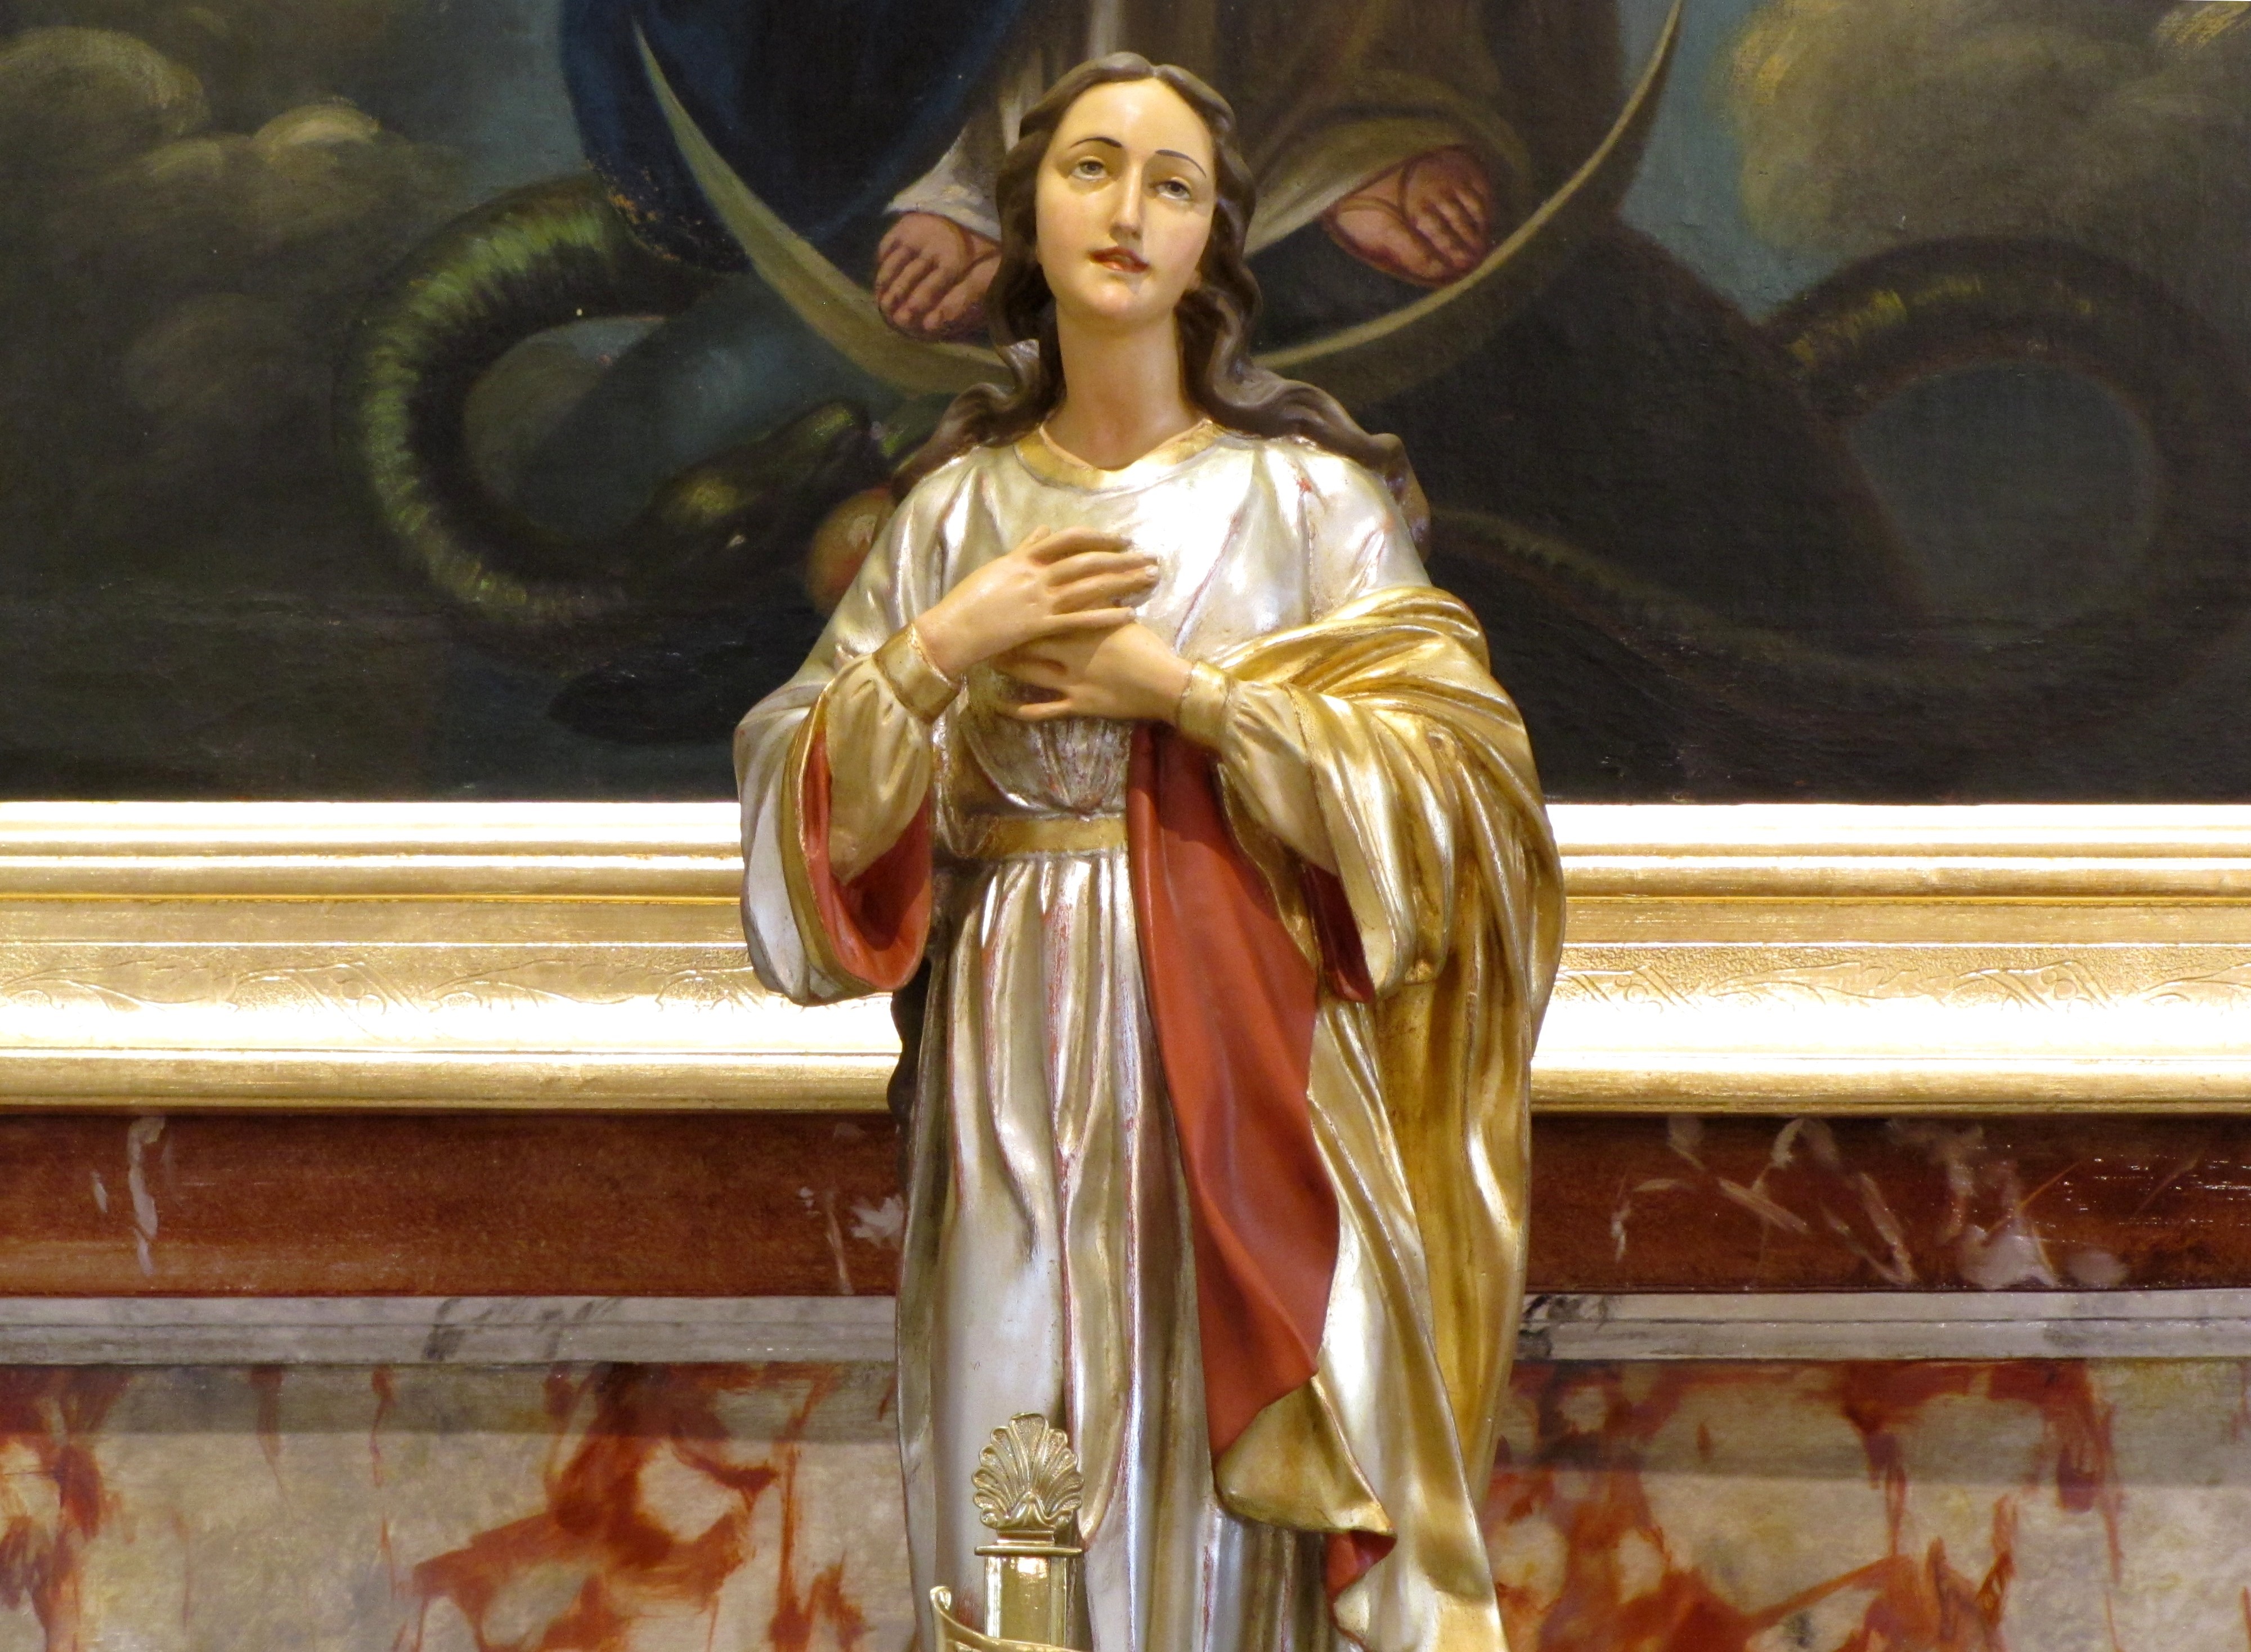
interior, monument, france, statue, artistic, religion, church, sculpture, inside, art, temple, faith, beautiful, mythology, alsace, virgin mary, ancient history, st pancrace